Hurricane Debby (2000)

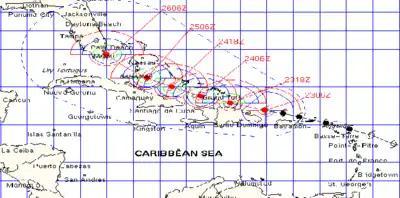
A forecast map of Hurricane Debby, projecting its landfall in Florida

Several storm warnings were issued for the Greater and Lesser Antilles to warn residents of the approaching storm. In Philipsburg, Sint Maarten, several shops in the downtown area were boarded up to prepare for Debby's approach. Elsewhere along the range of the cyclone's predicted path, homes and businesses were boarded up, and families buried emergency supplies in the ground. Ten United States Navy ships and two submarines off the Coast of Vieques Island temporarily abandoned training exercises and moved over to the south of Puerto Rico, out of the storm predicted path. On Antigua, electricity was shut off to prevent storm damage to the island's infrastructure. When the hurricane moved into the coastal waters of the U.S. Virgin Islands, the Hovensa oil refinery in St. Croix was shut down, and as a result gas prices rose.